The Cincinnati Post

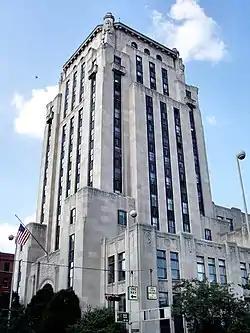
The "Post" published from the Times-Star Building from 1958 to 1984. American Financial, the "Enquirer" 's corporate parent, purchased the building in 1975.

The "Cincinnati Post" began on January 3, 1881, as "The Penny Paper", published from a second floor office at Vine and Longworth streets. The publishers, Walter E. Wellman and his brother Frank, hoped to emulate the success of the Cleveland "Penny Press". By March, they ran out of funds and took an investment from James E. Scripps and half-brother Edward Willis Scripps, who ran the "Penny Press". They used the funds to purchase a press and move the paper to larger facility on Home Street. In October, Walter Wellman was framed for blackmail in retaliation for exposés of policy racketeers and the police. Wellman fled to Kentucky, where he was unlikely to face extradition, and left the Scripps brothers in charge of operations at "the blackmailing sheet".